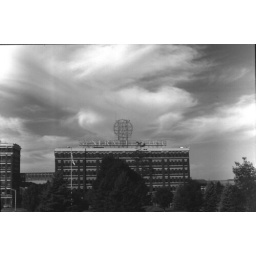
Agfa Scala 200 photos. Photo taken using Agfa Scala 200x black and white 35mm slide film. Photos by Chuck Miller.